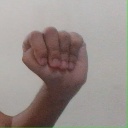
अक्षर: ठ